Henry Einarson

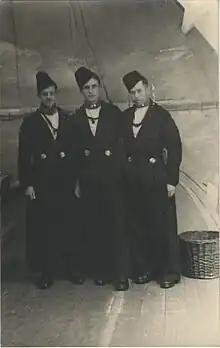
Henry Einarson (center) tour of duty in Holland

He was elected to the Manitoba legislature in the provincial election of 1966, narrowly defeating Liberal Ronald Gardiner in the riding of Rock Lake. He was re-elected by a greater margin in the 1969 election, and again in the elections of 1973 and 1977. He was never a member of cabinet but served for in the legislature 15 years. Einarson vehemently opposed the introduction of the metric system, preferring to report hectares instead of acres, and received the nickname Hectare.